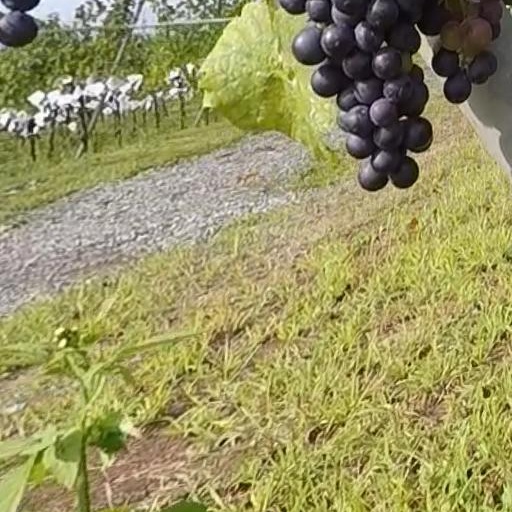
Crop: grape